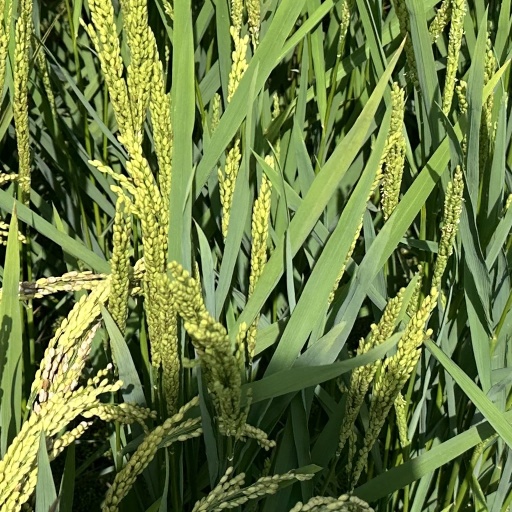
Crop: rice